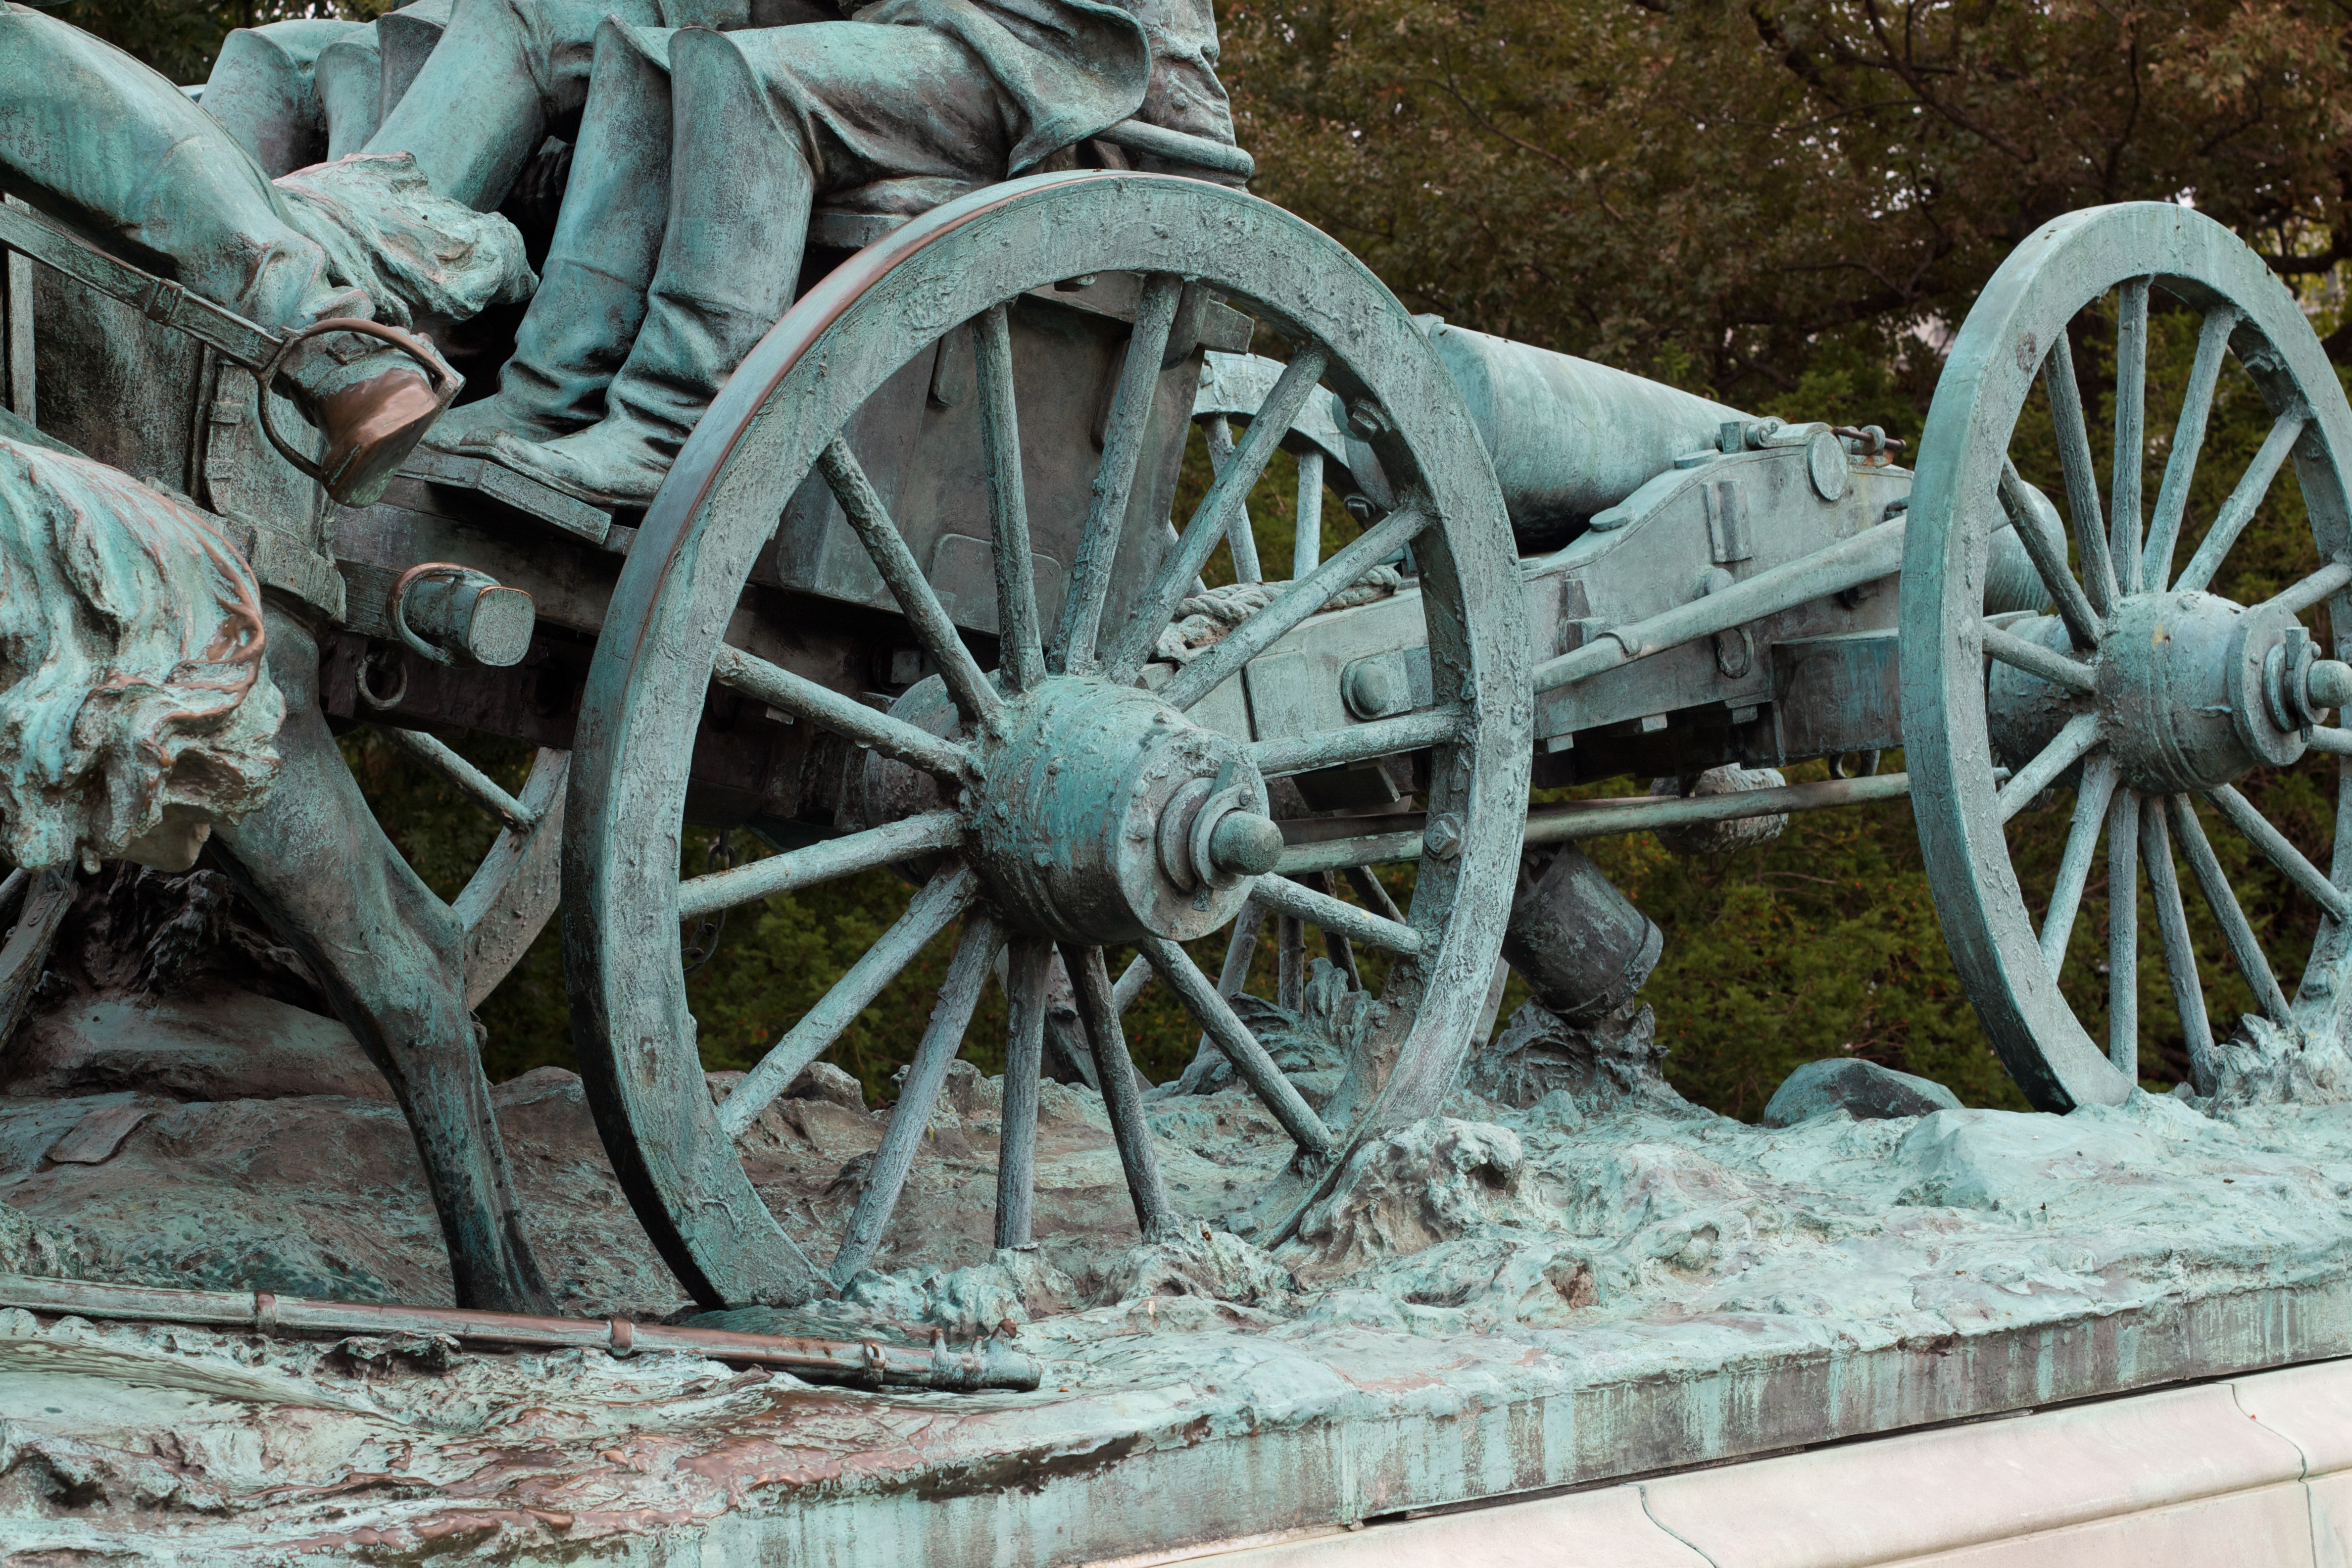
wheel, vehicle, weapon, cannon, odyssey